Alum Rock, San Jose

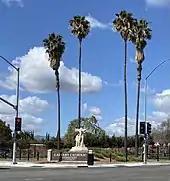
Calvary Cemetery was founded in 1852.

Alum Rock was named after a rock formerly thought to be composed of alum in nearby Alum Rock Park.